James H. Dillard

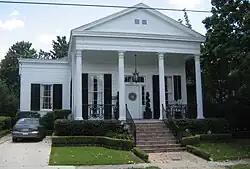
Dillard's house in New Orleans

Dillard was born in Nansemond County, Virginia, on October 24, 1856. His parents, James and Sara Brownrigg (Cross) Dillard, were slave owners. Dillard attended Washington and Lee University, then taught as an assistant professor of mathematics there from 1876 to 1877. For the next five years, he was the principal of the Rodman School in Norfolk, Virginia. He then spent another five years overseeing Norfolk Academy, then was accepted as principal of the Mary Institute at Washington University in St. Louis, in Missouri. Dillard led the school from 1887 to 1891.